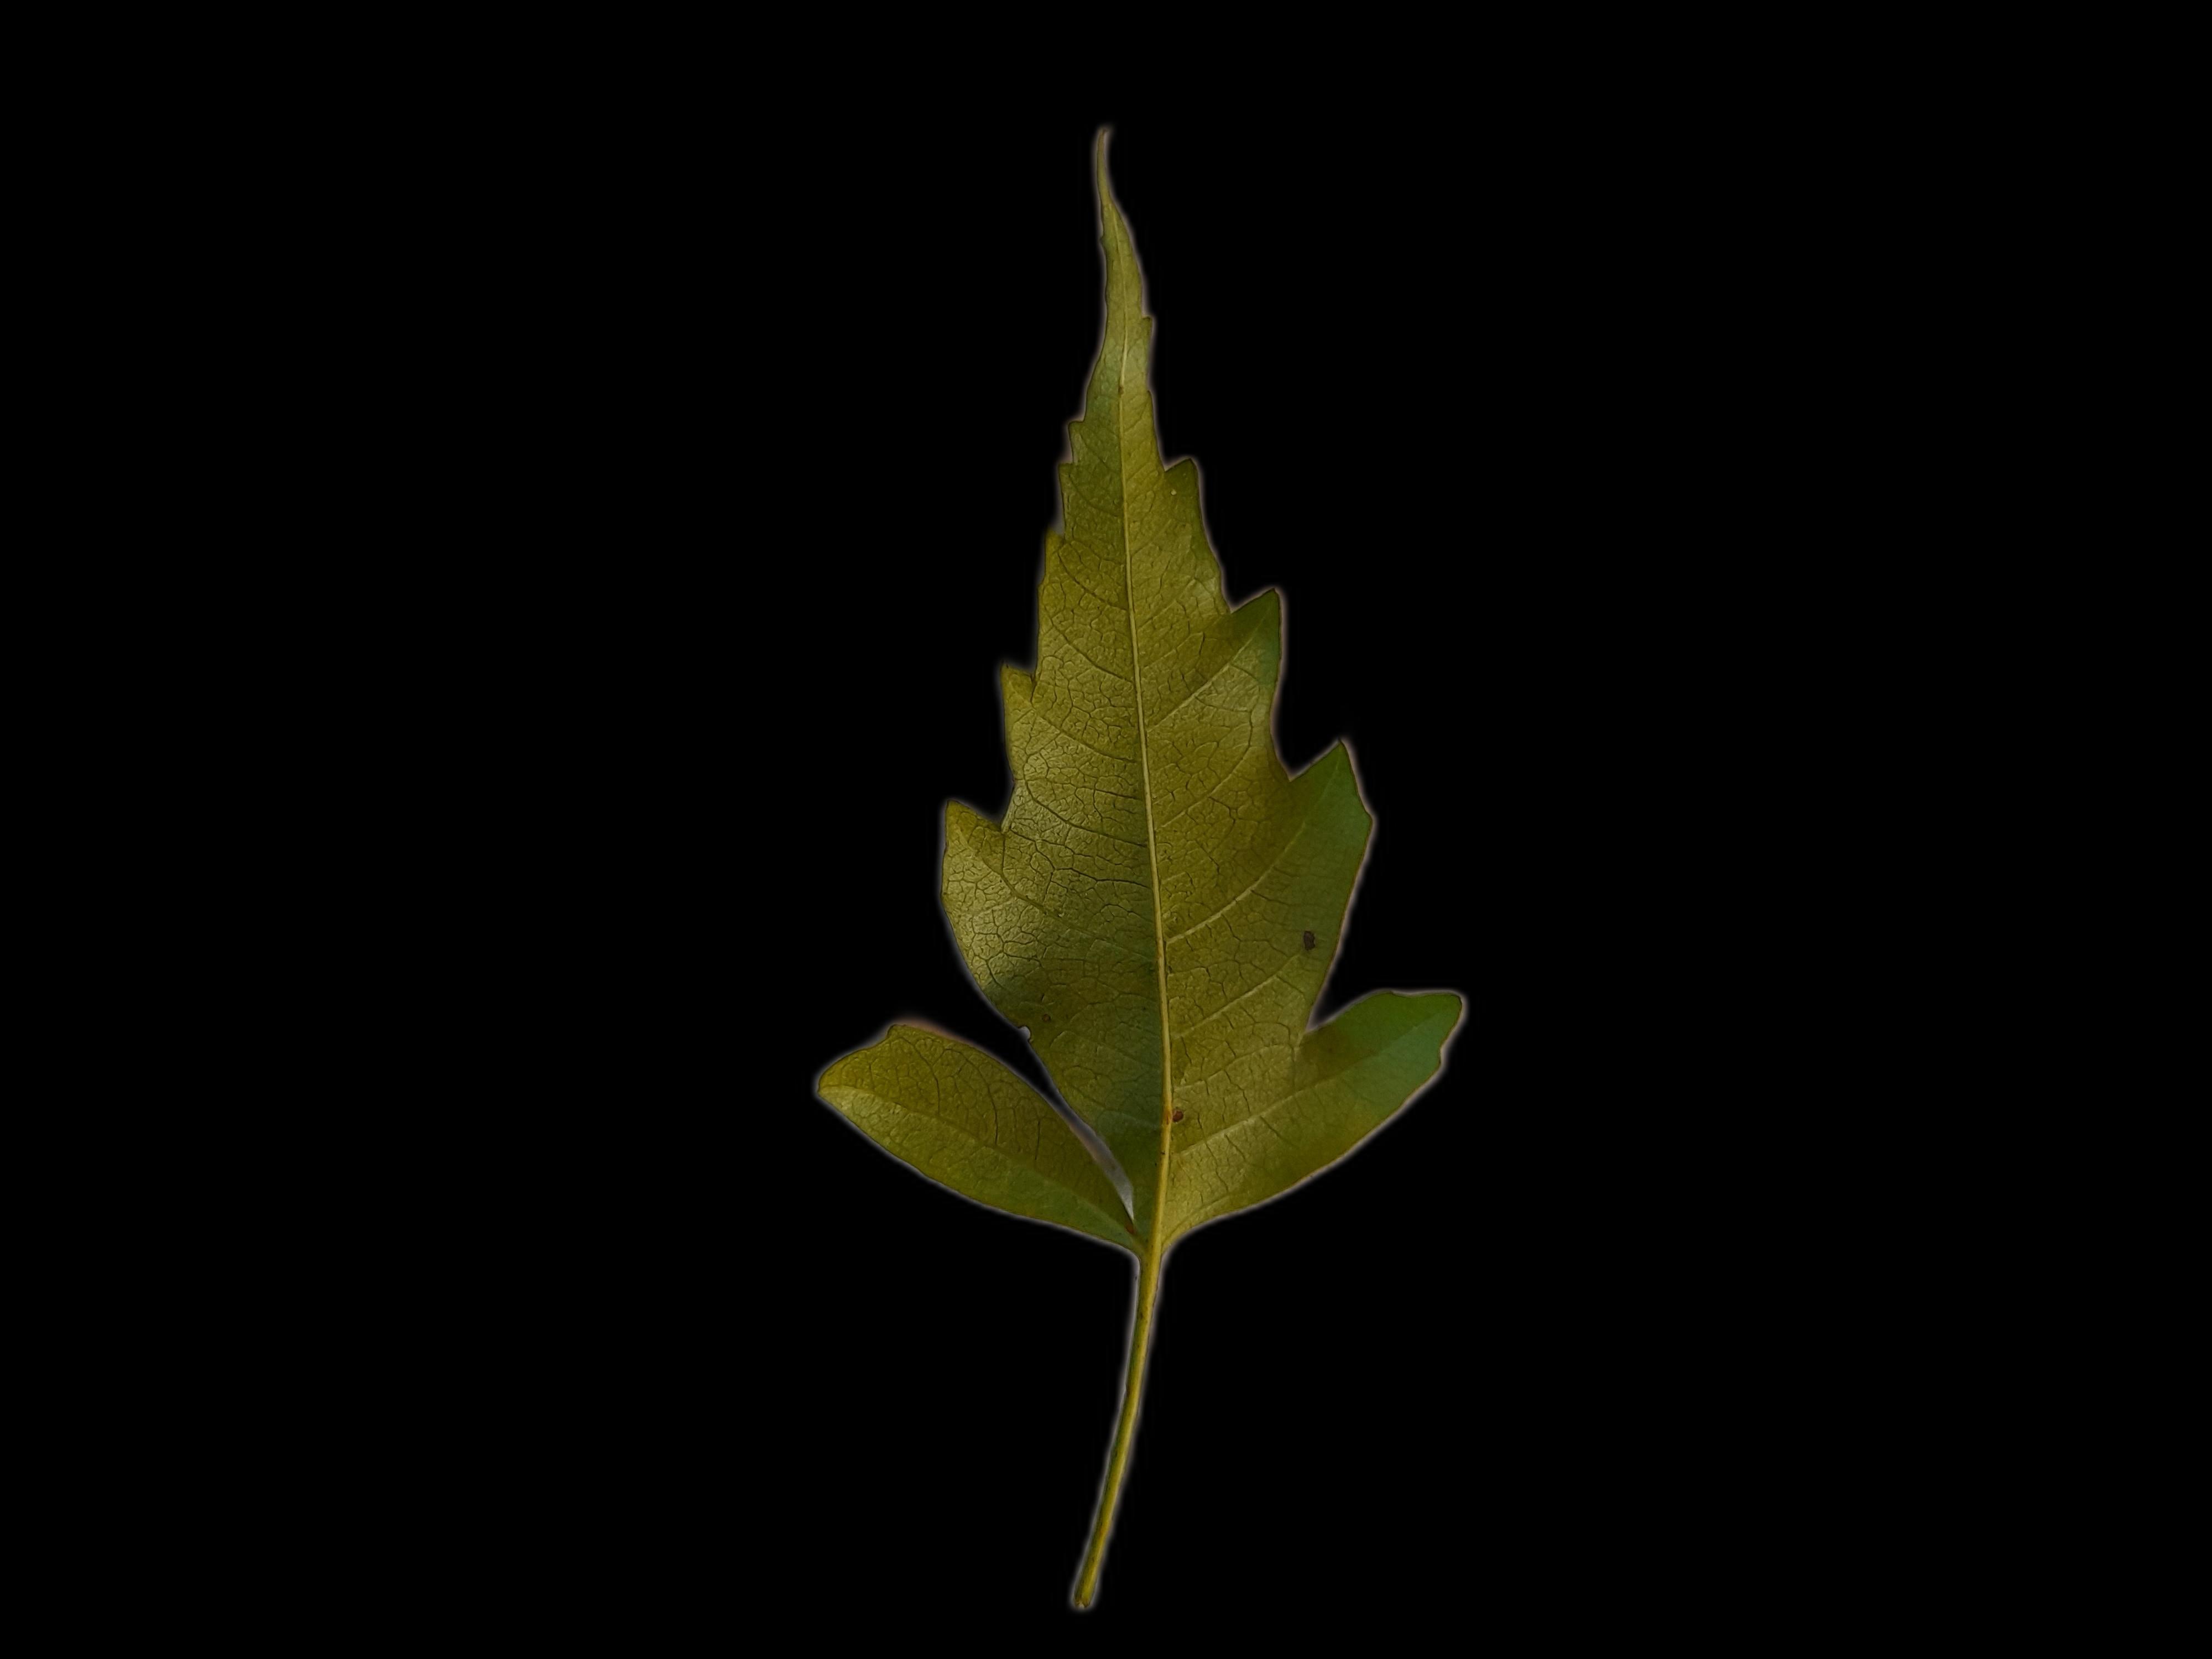
Plant: Neem